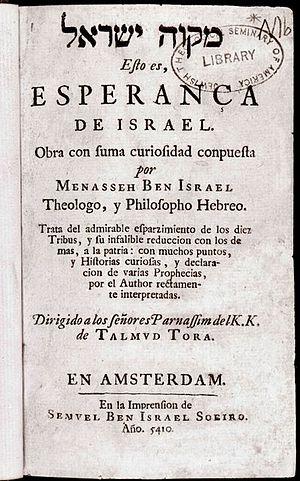
Isaac de Castro Tartas, né vraisemblablement en 1623 à Tartas en Gascogne, actuellement département des Landes et décédé à Lisbonne le 15 décembre 1647, est un marrane et martyr juif.